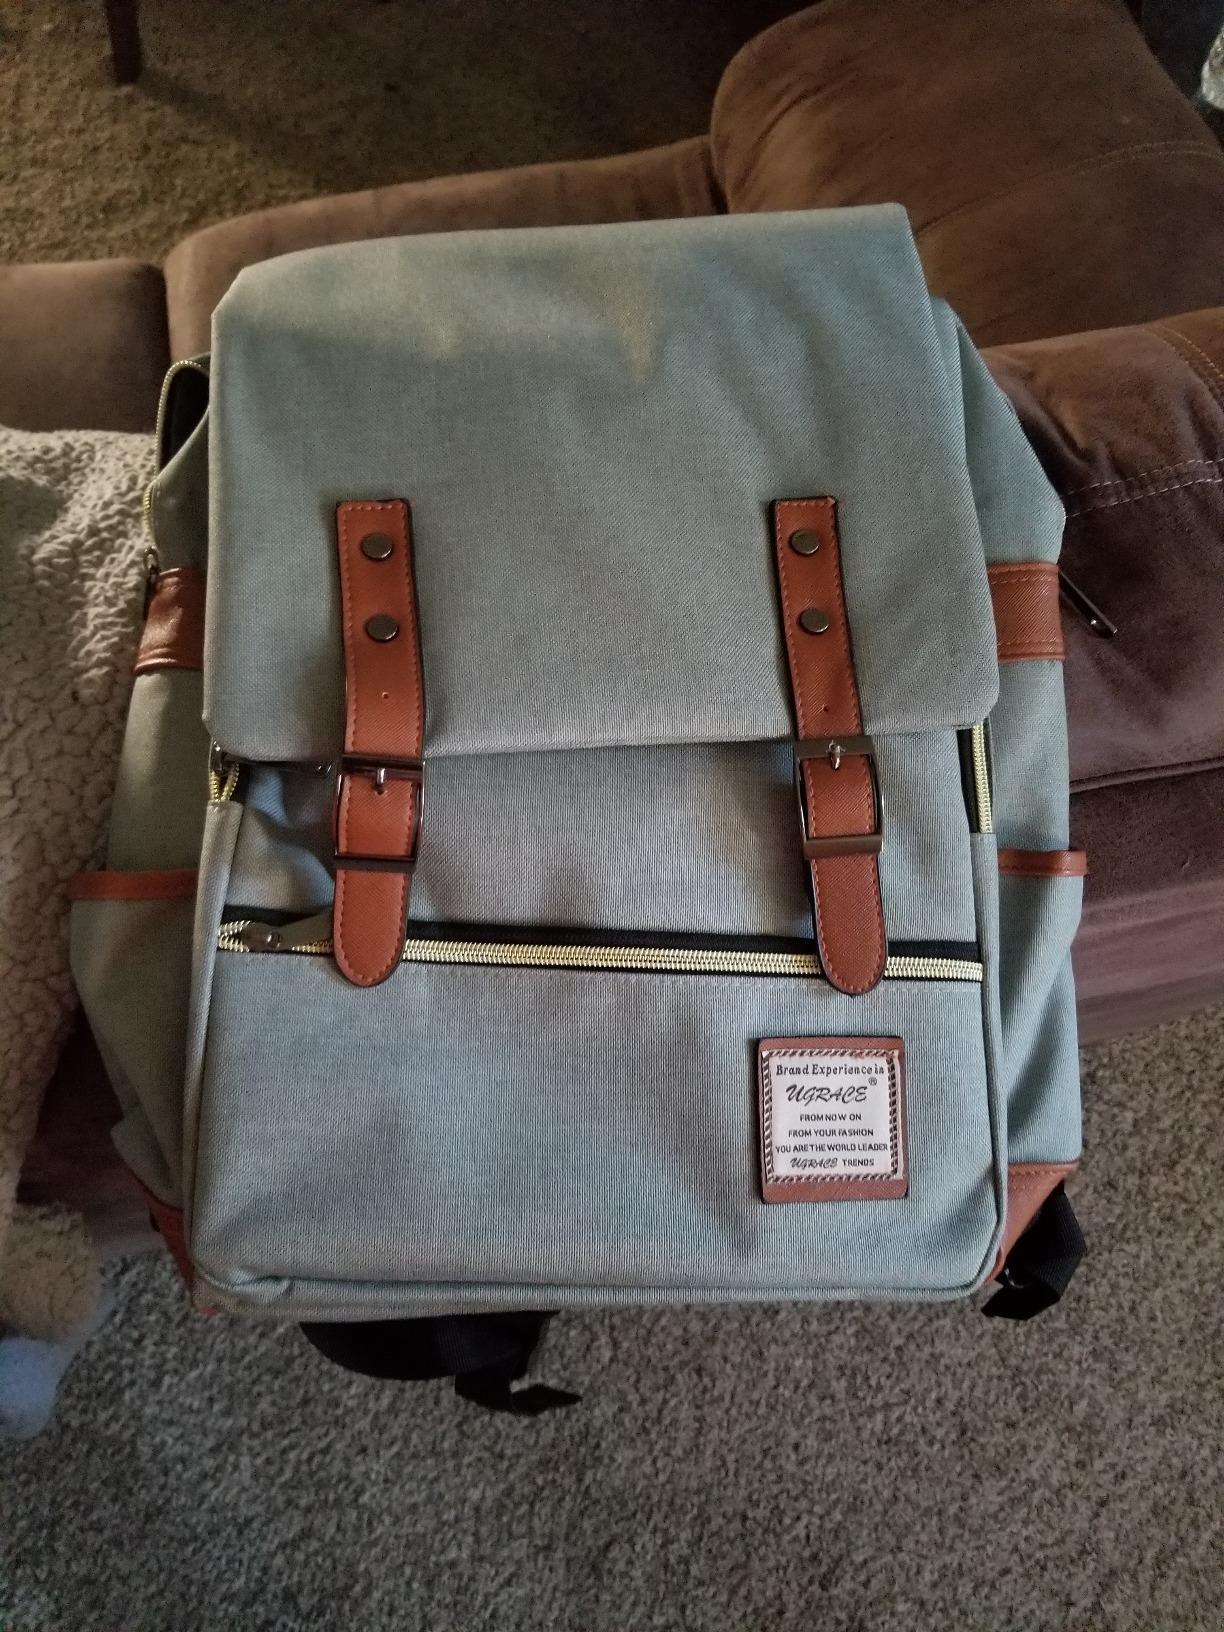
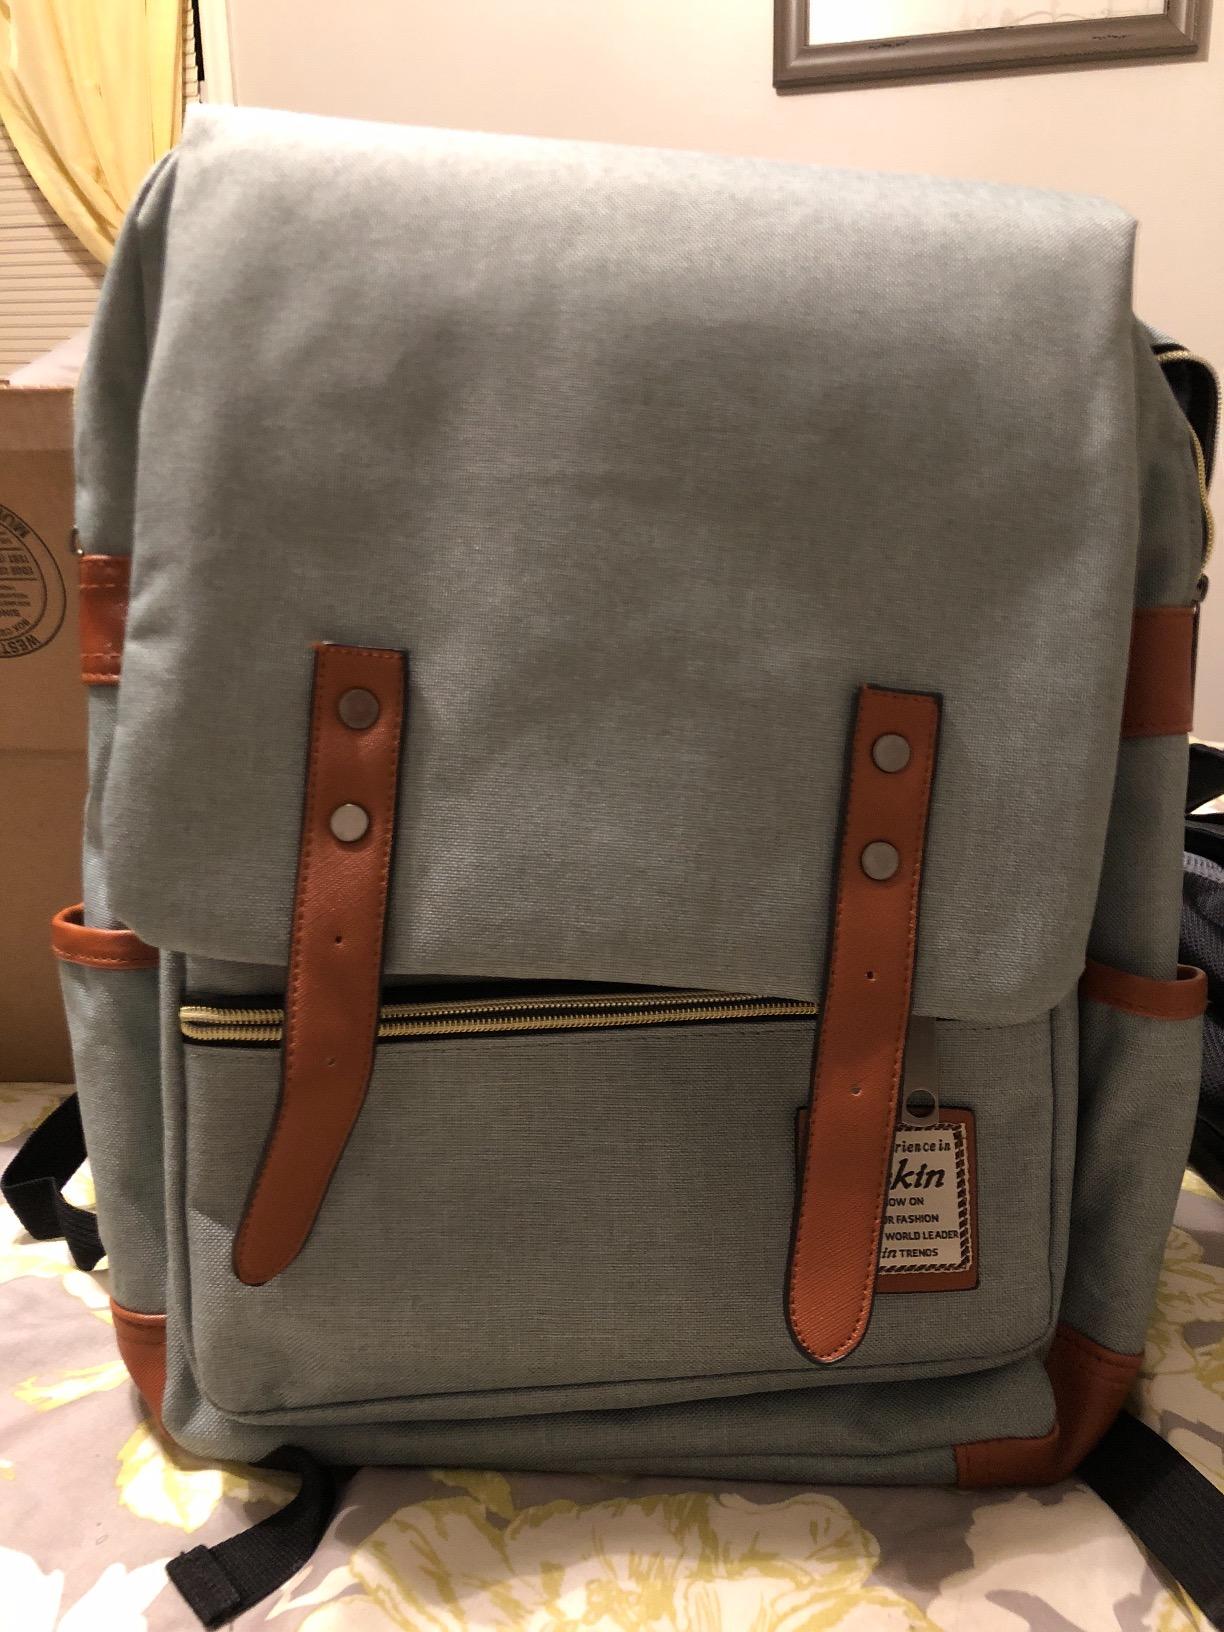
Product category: bag
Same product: no